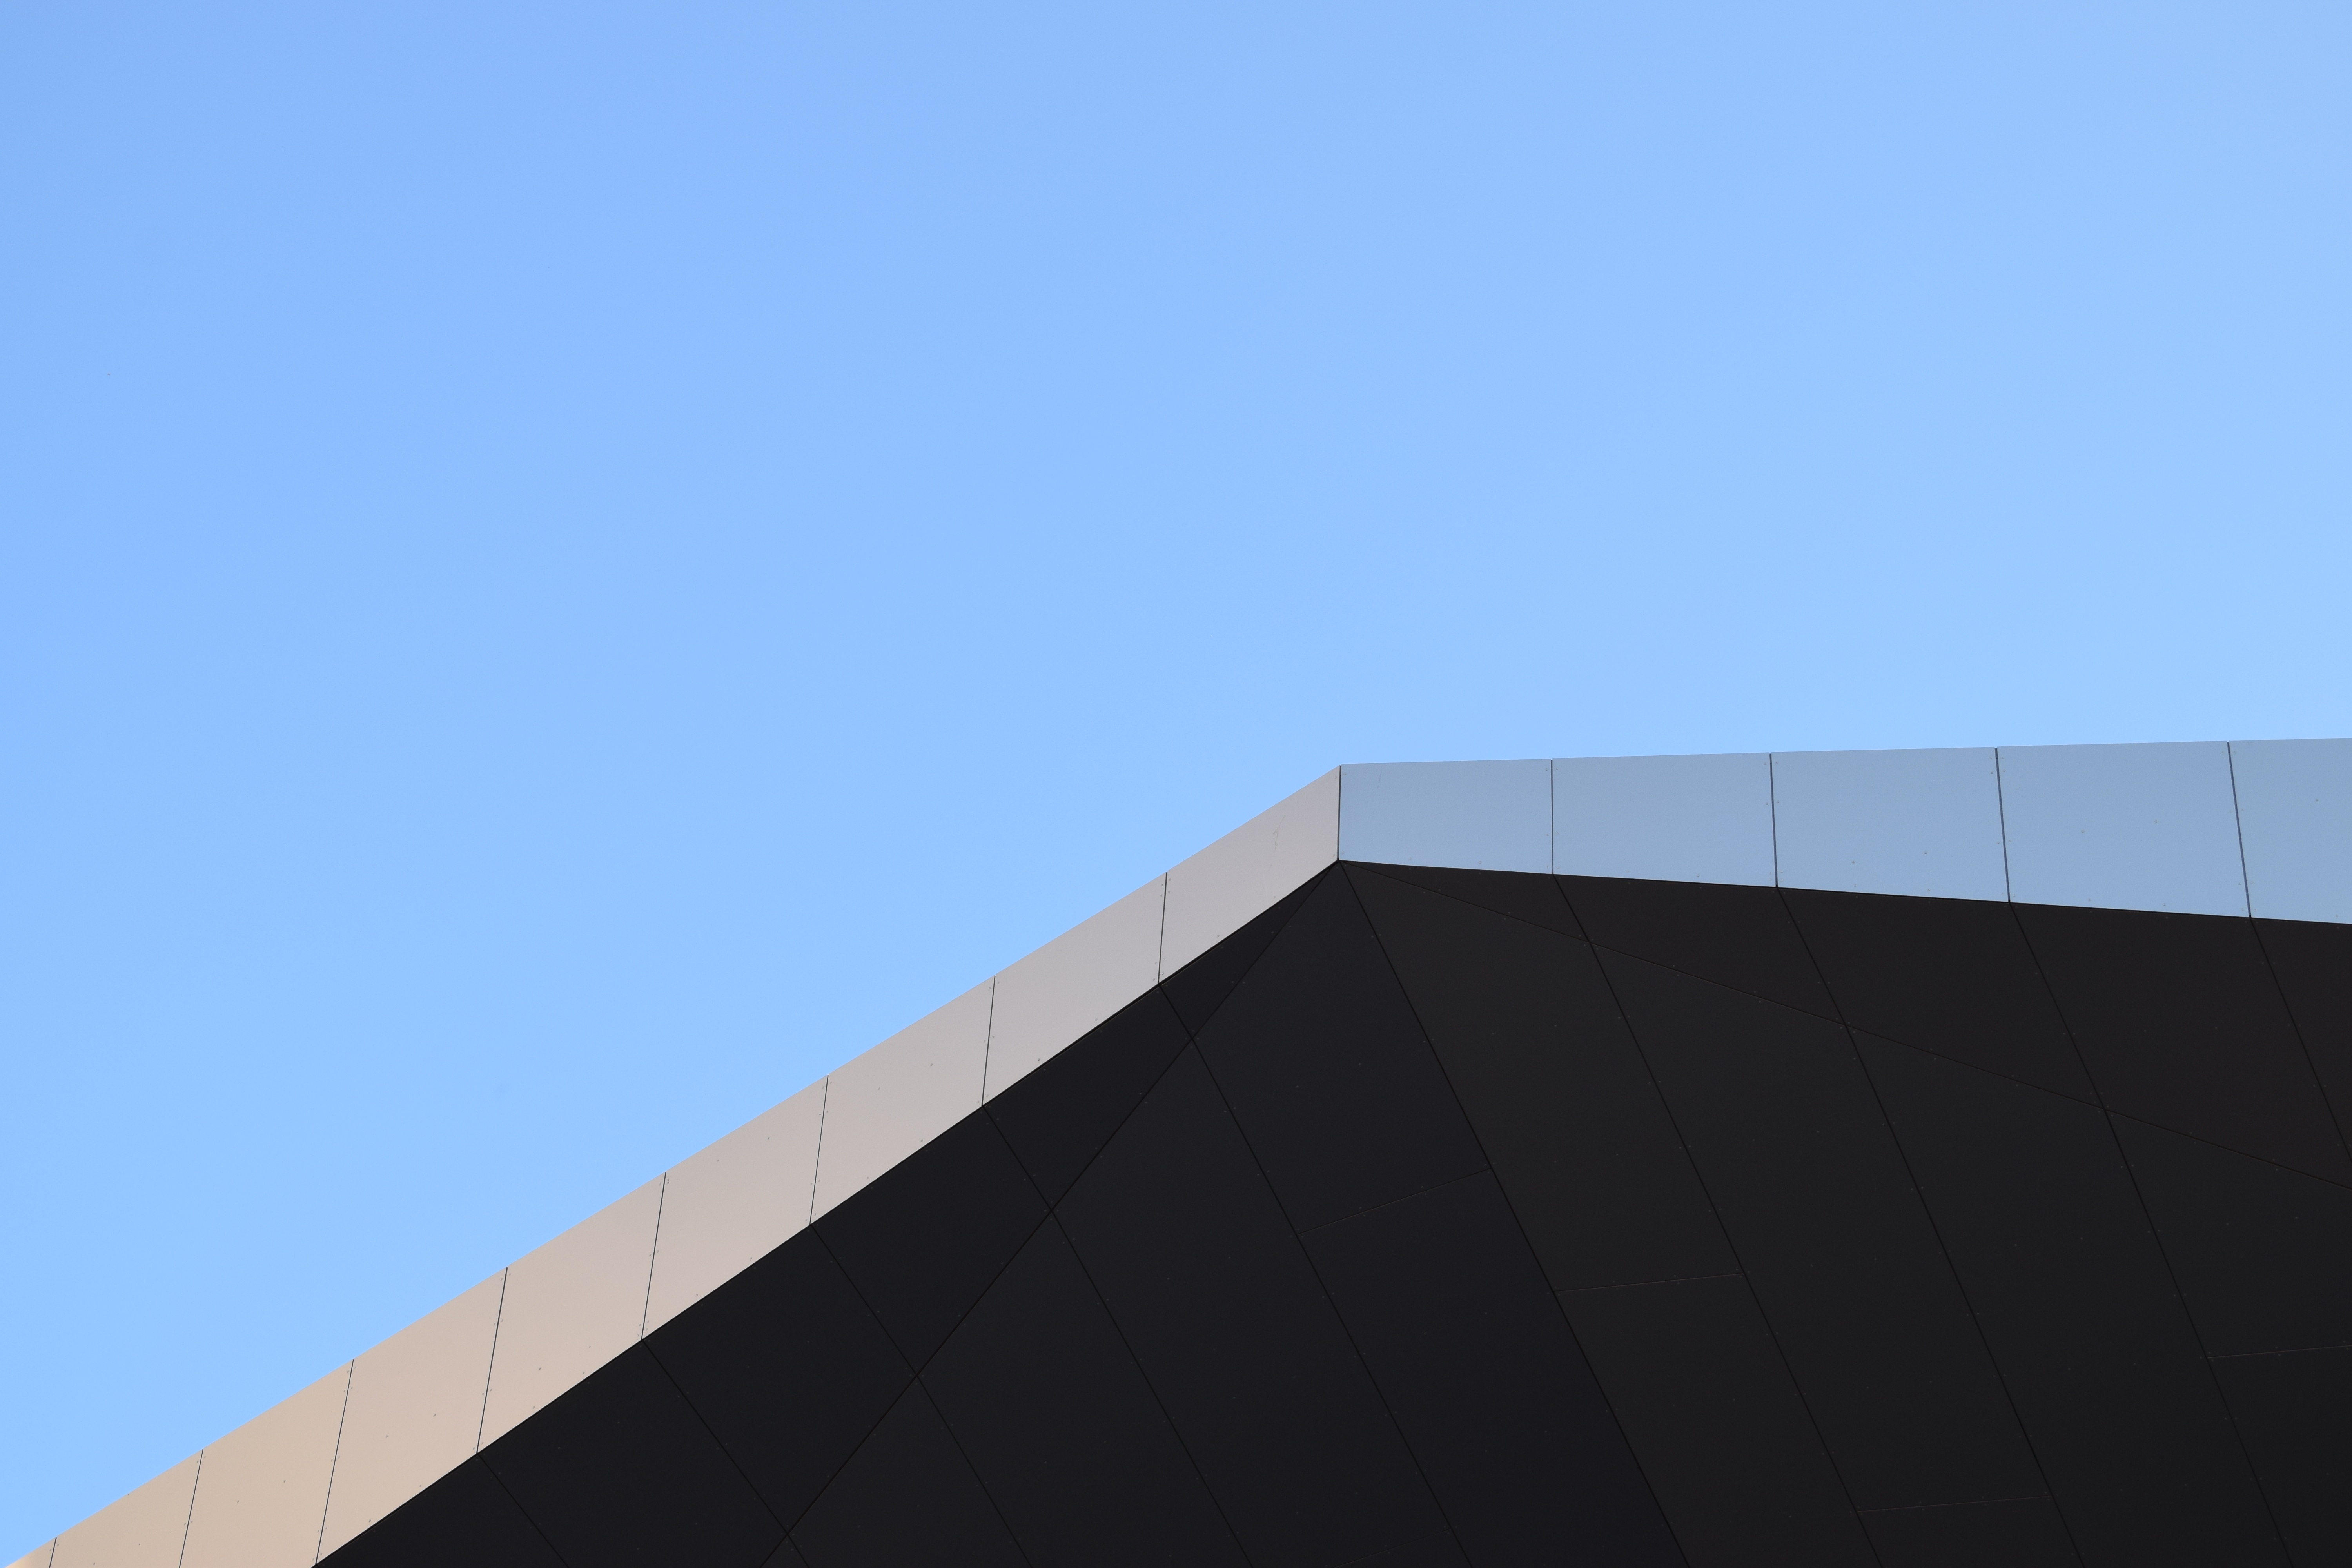
architecture, structure, sky, roof, line, facade, blue, professional, shape, daylighting, atmosphere of earth, outdoor structure